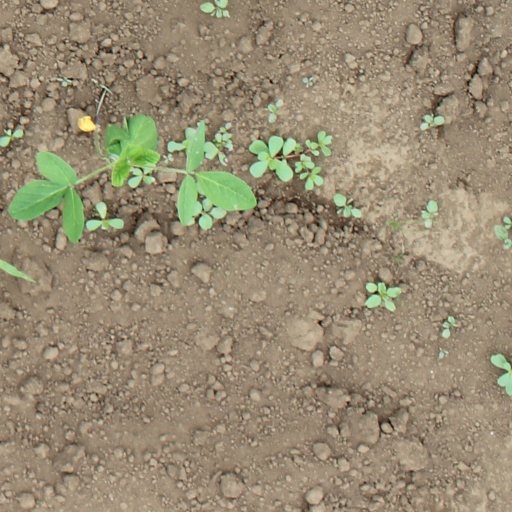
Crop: soybean